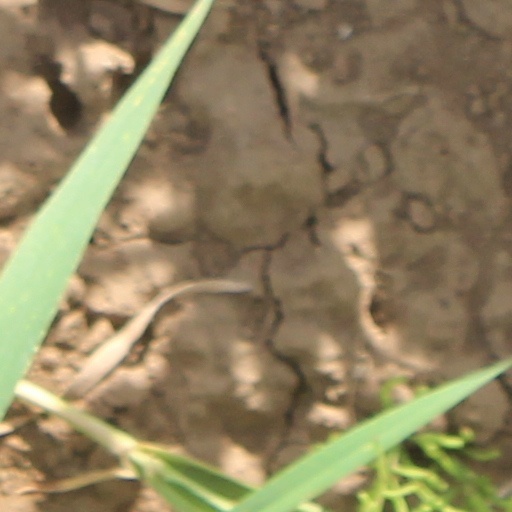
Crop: wheat